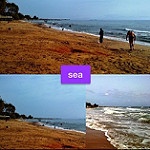
Label: sea